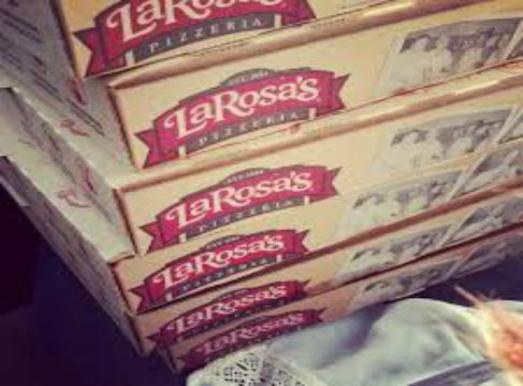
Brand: larosa's pizzeria
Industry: Food